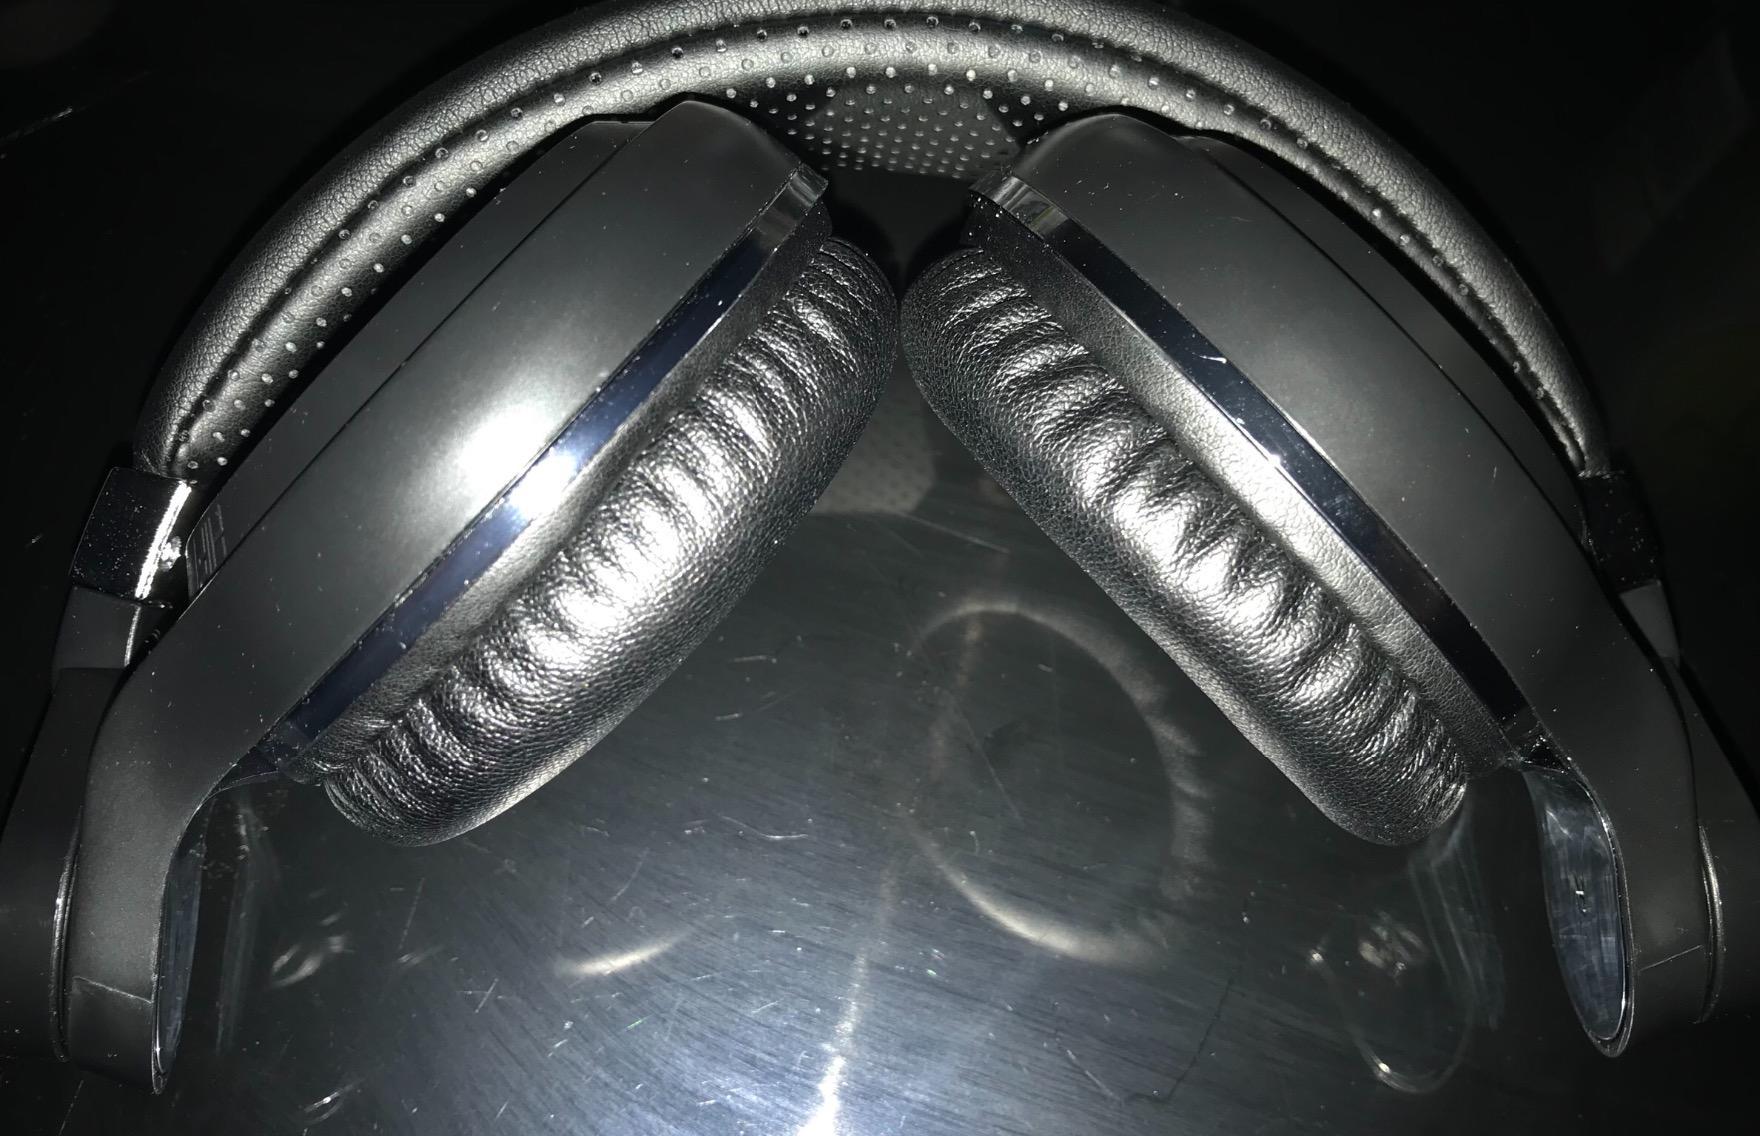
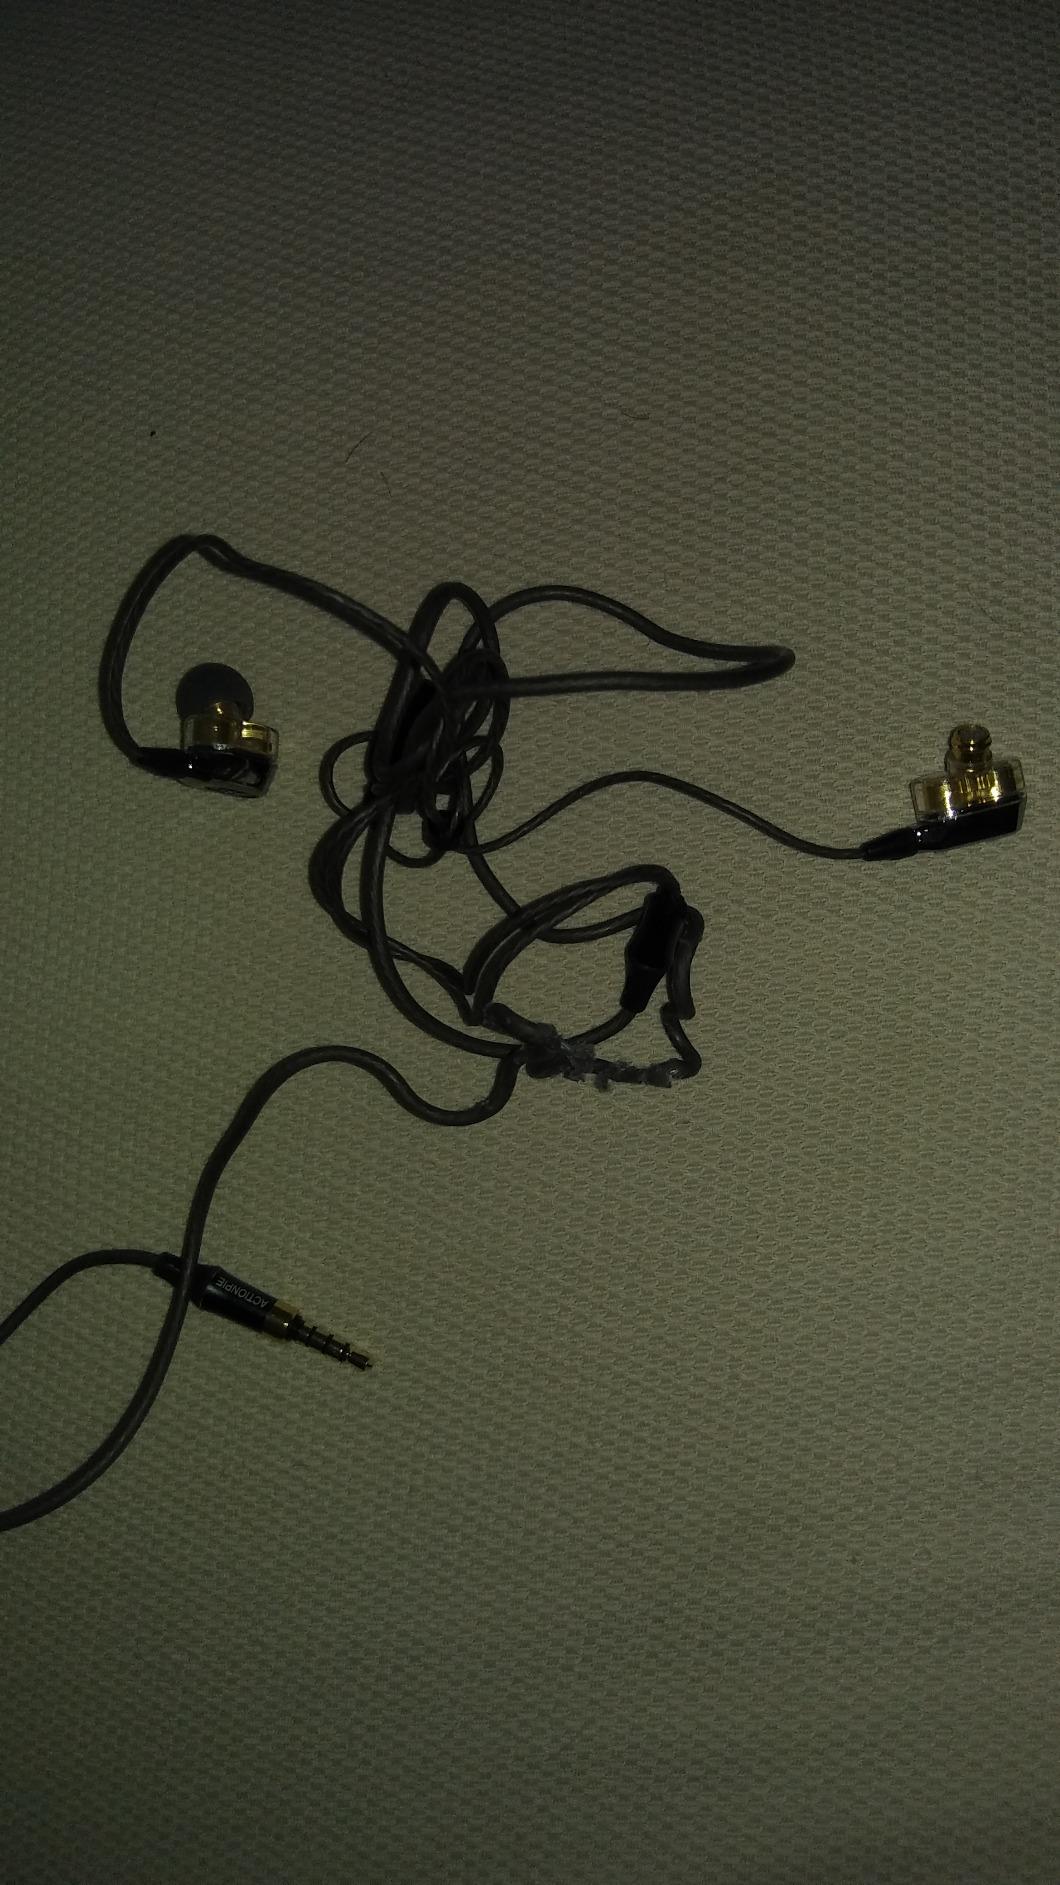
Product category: headphones
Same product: no